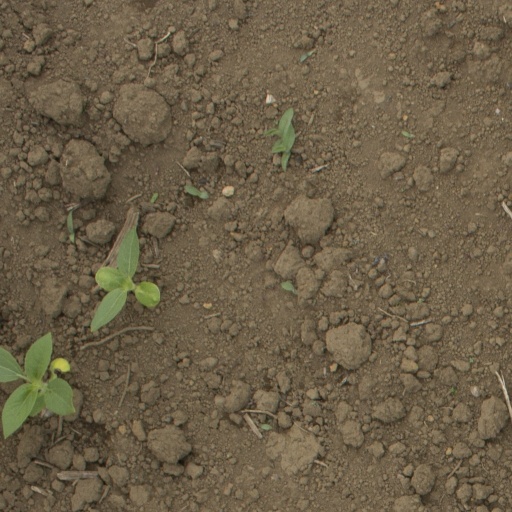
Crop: Jerusalem artichoke